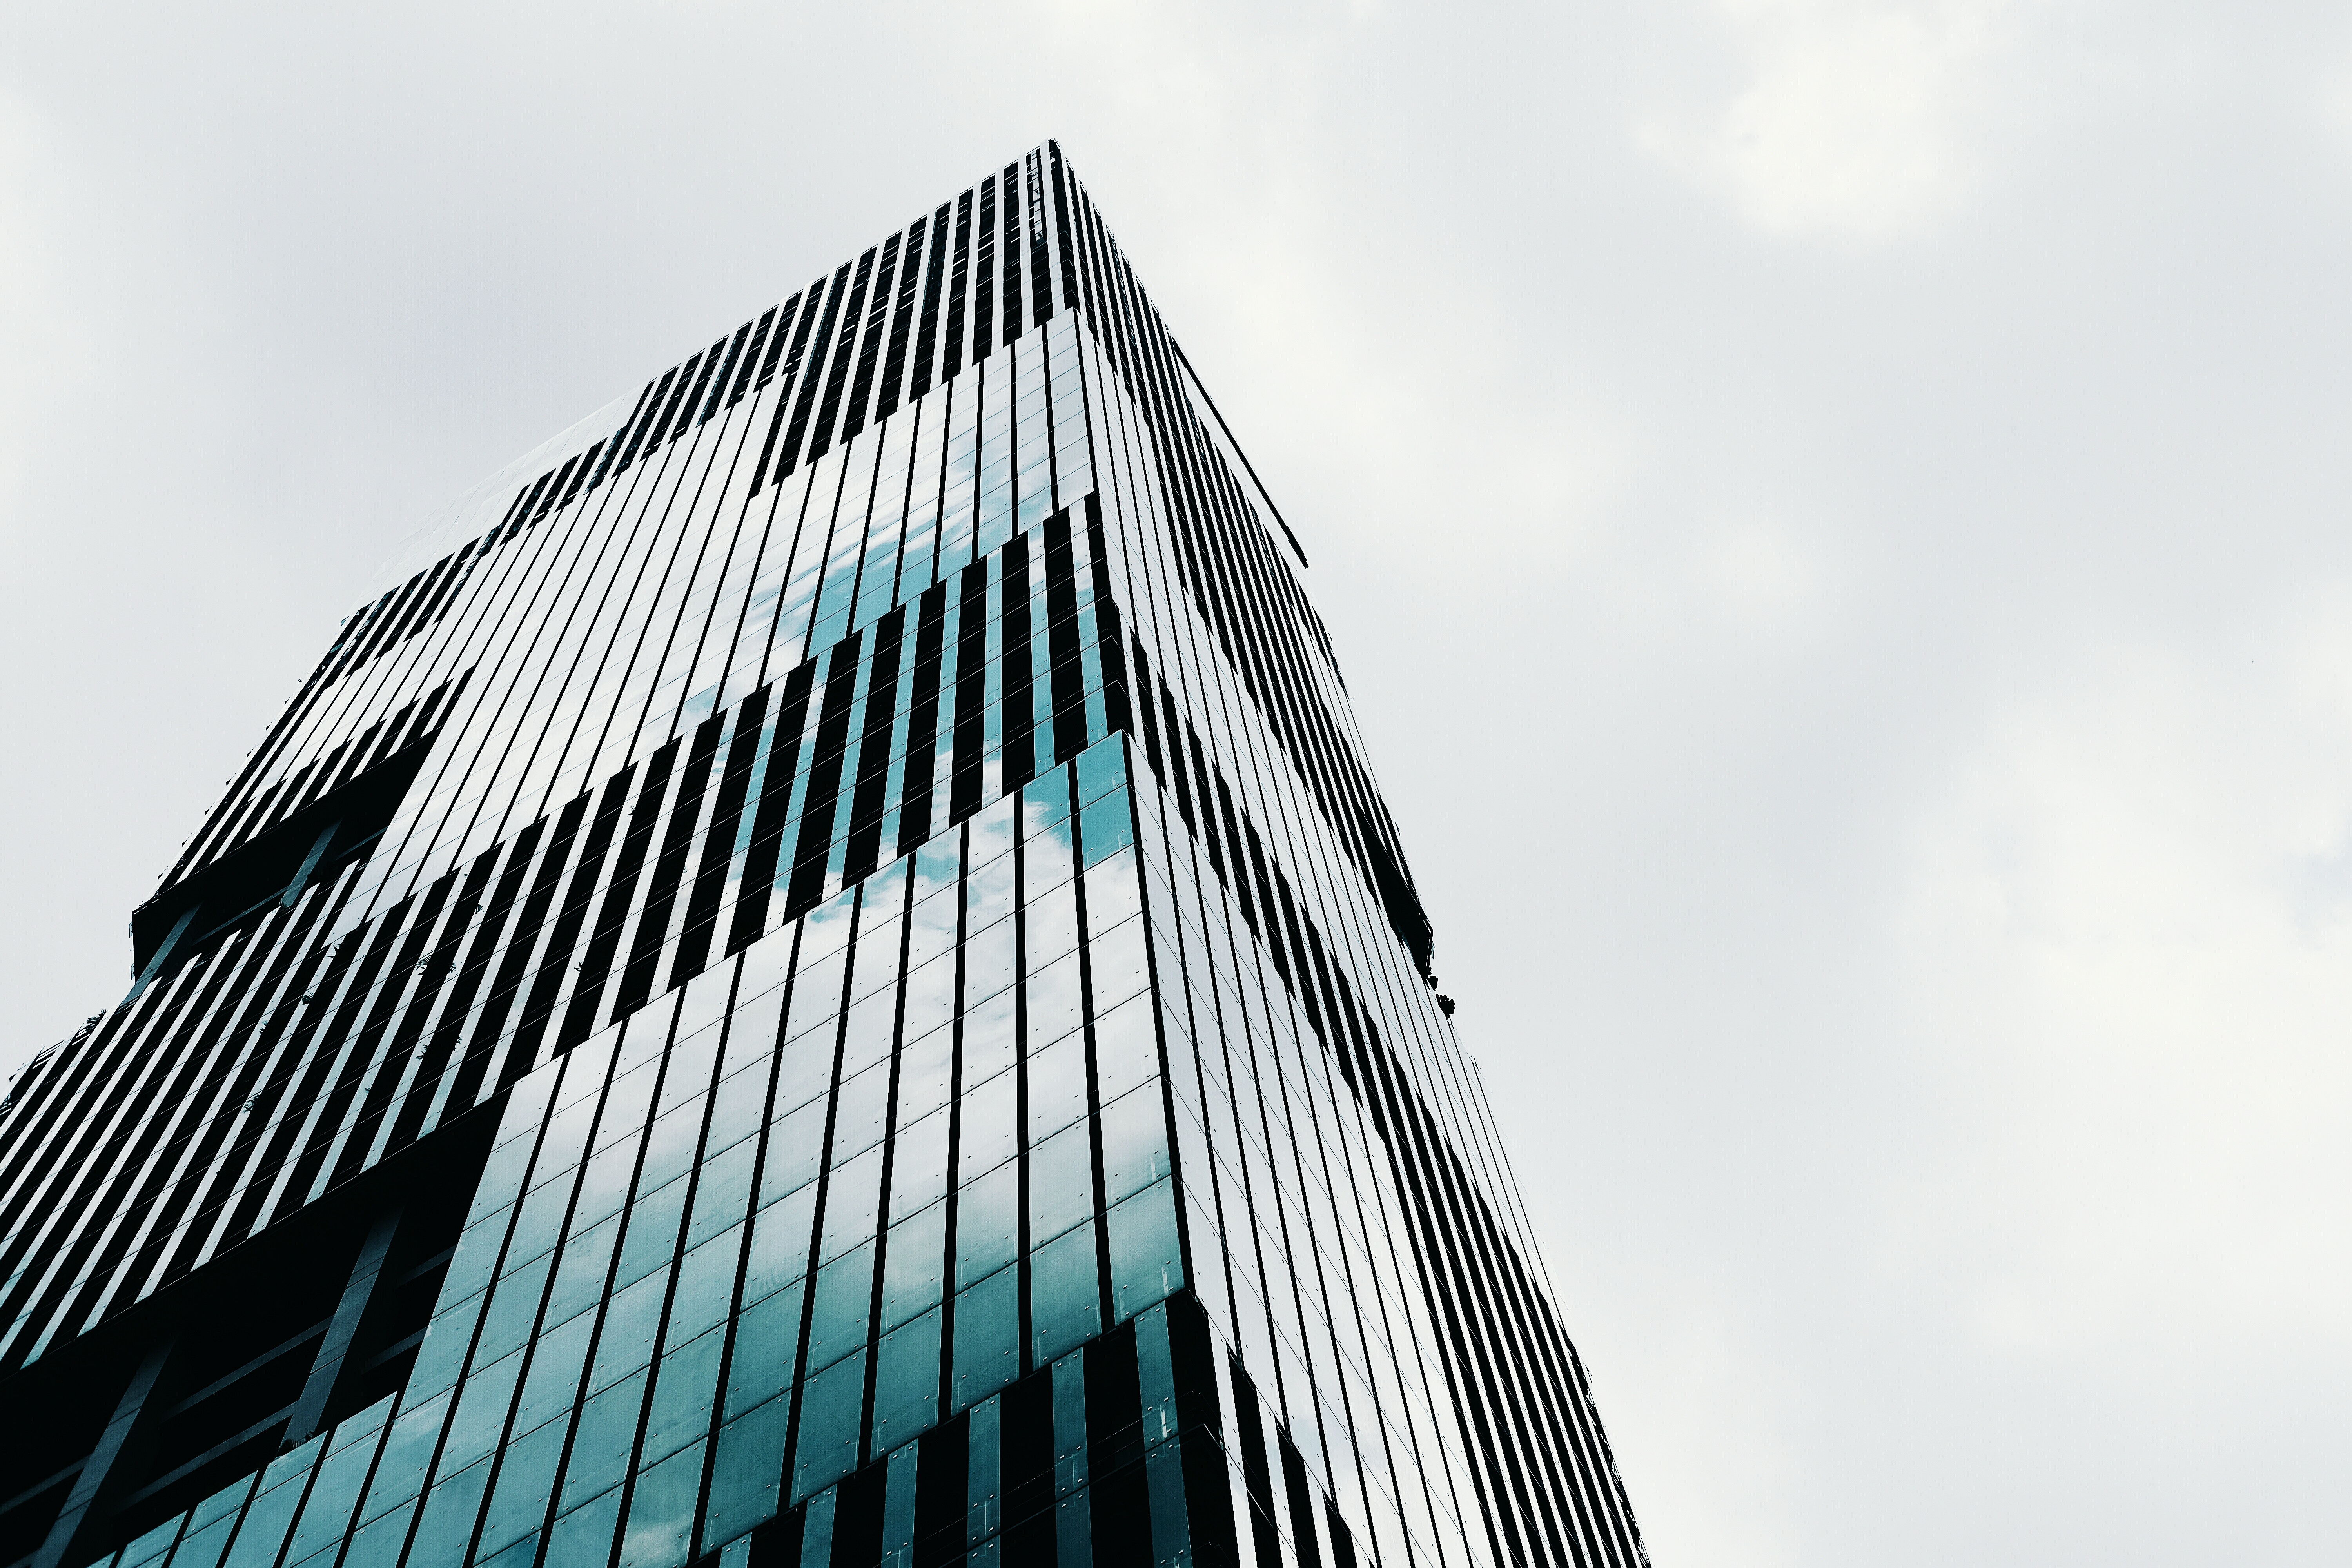
architecture, glass, building, city, skyscraper, cityscape, downtown, line, tower, office, landmark, facade, tower block, symmetry, headquarters, metropolis, metropolitan area